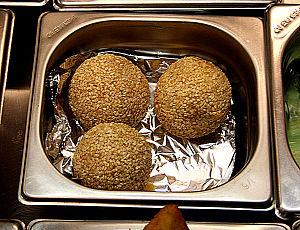
Le jian dui est un type de pâtisserie chinoise frite, constituée de farine de riz gluant recouverte de graines de sésame. L'extérieur est croustillant, l'intérieur ferme et légèrement collant. Le gonflement de la pâte au cours de la cuisson crée un volume creux occupé généralement par une farce à base de pâte de lotus, de pâte de haricots noirs, de pâte de haricots rouges ou de pâte de sésame noir.